Kernite

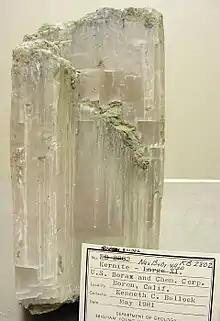

Kernite, also known as rasorite, is a hydrated sodium borate hydroxide mineral with formula . It is a colorless to white mineral crystallizing in the monoclinic crystal system typically occurring as prismatic to acicular crystals or granular masses. It is relatively soft with Mohs hardness of 2.5 to 3 and light with a specific gravity of 1.91. It exhibits perfect cleavage and a brittle fracture.